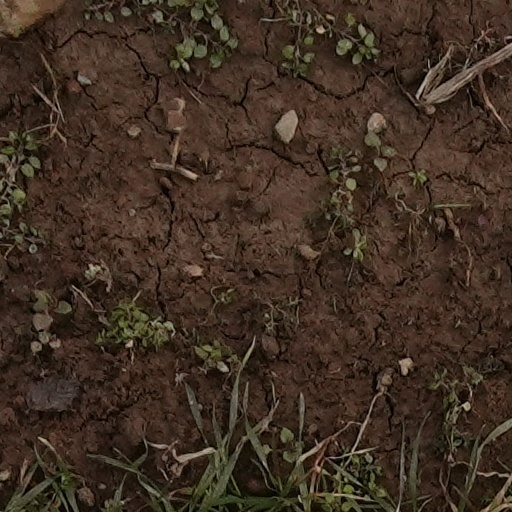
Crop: wheat